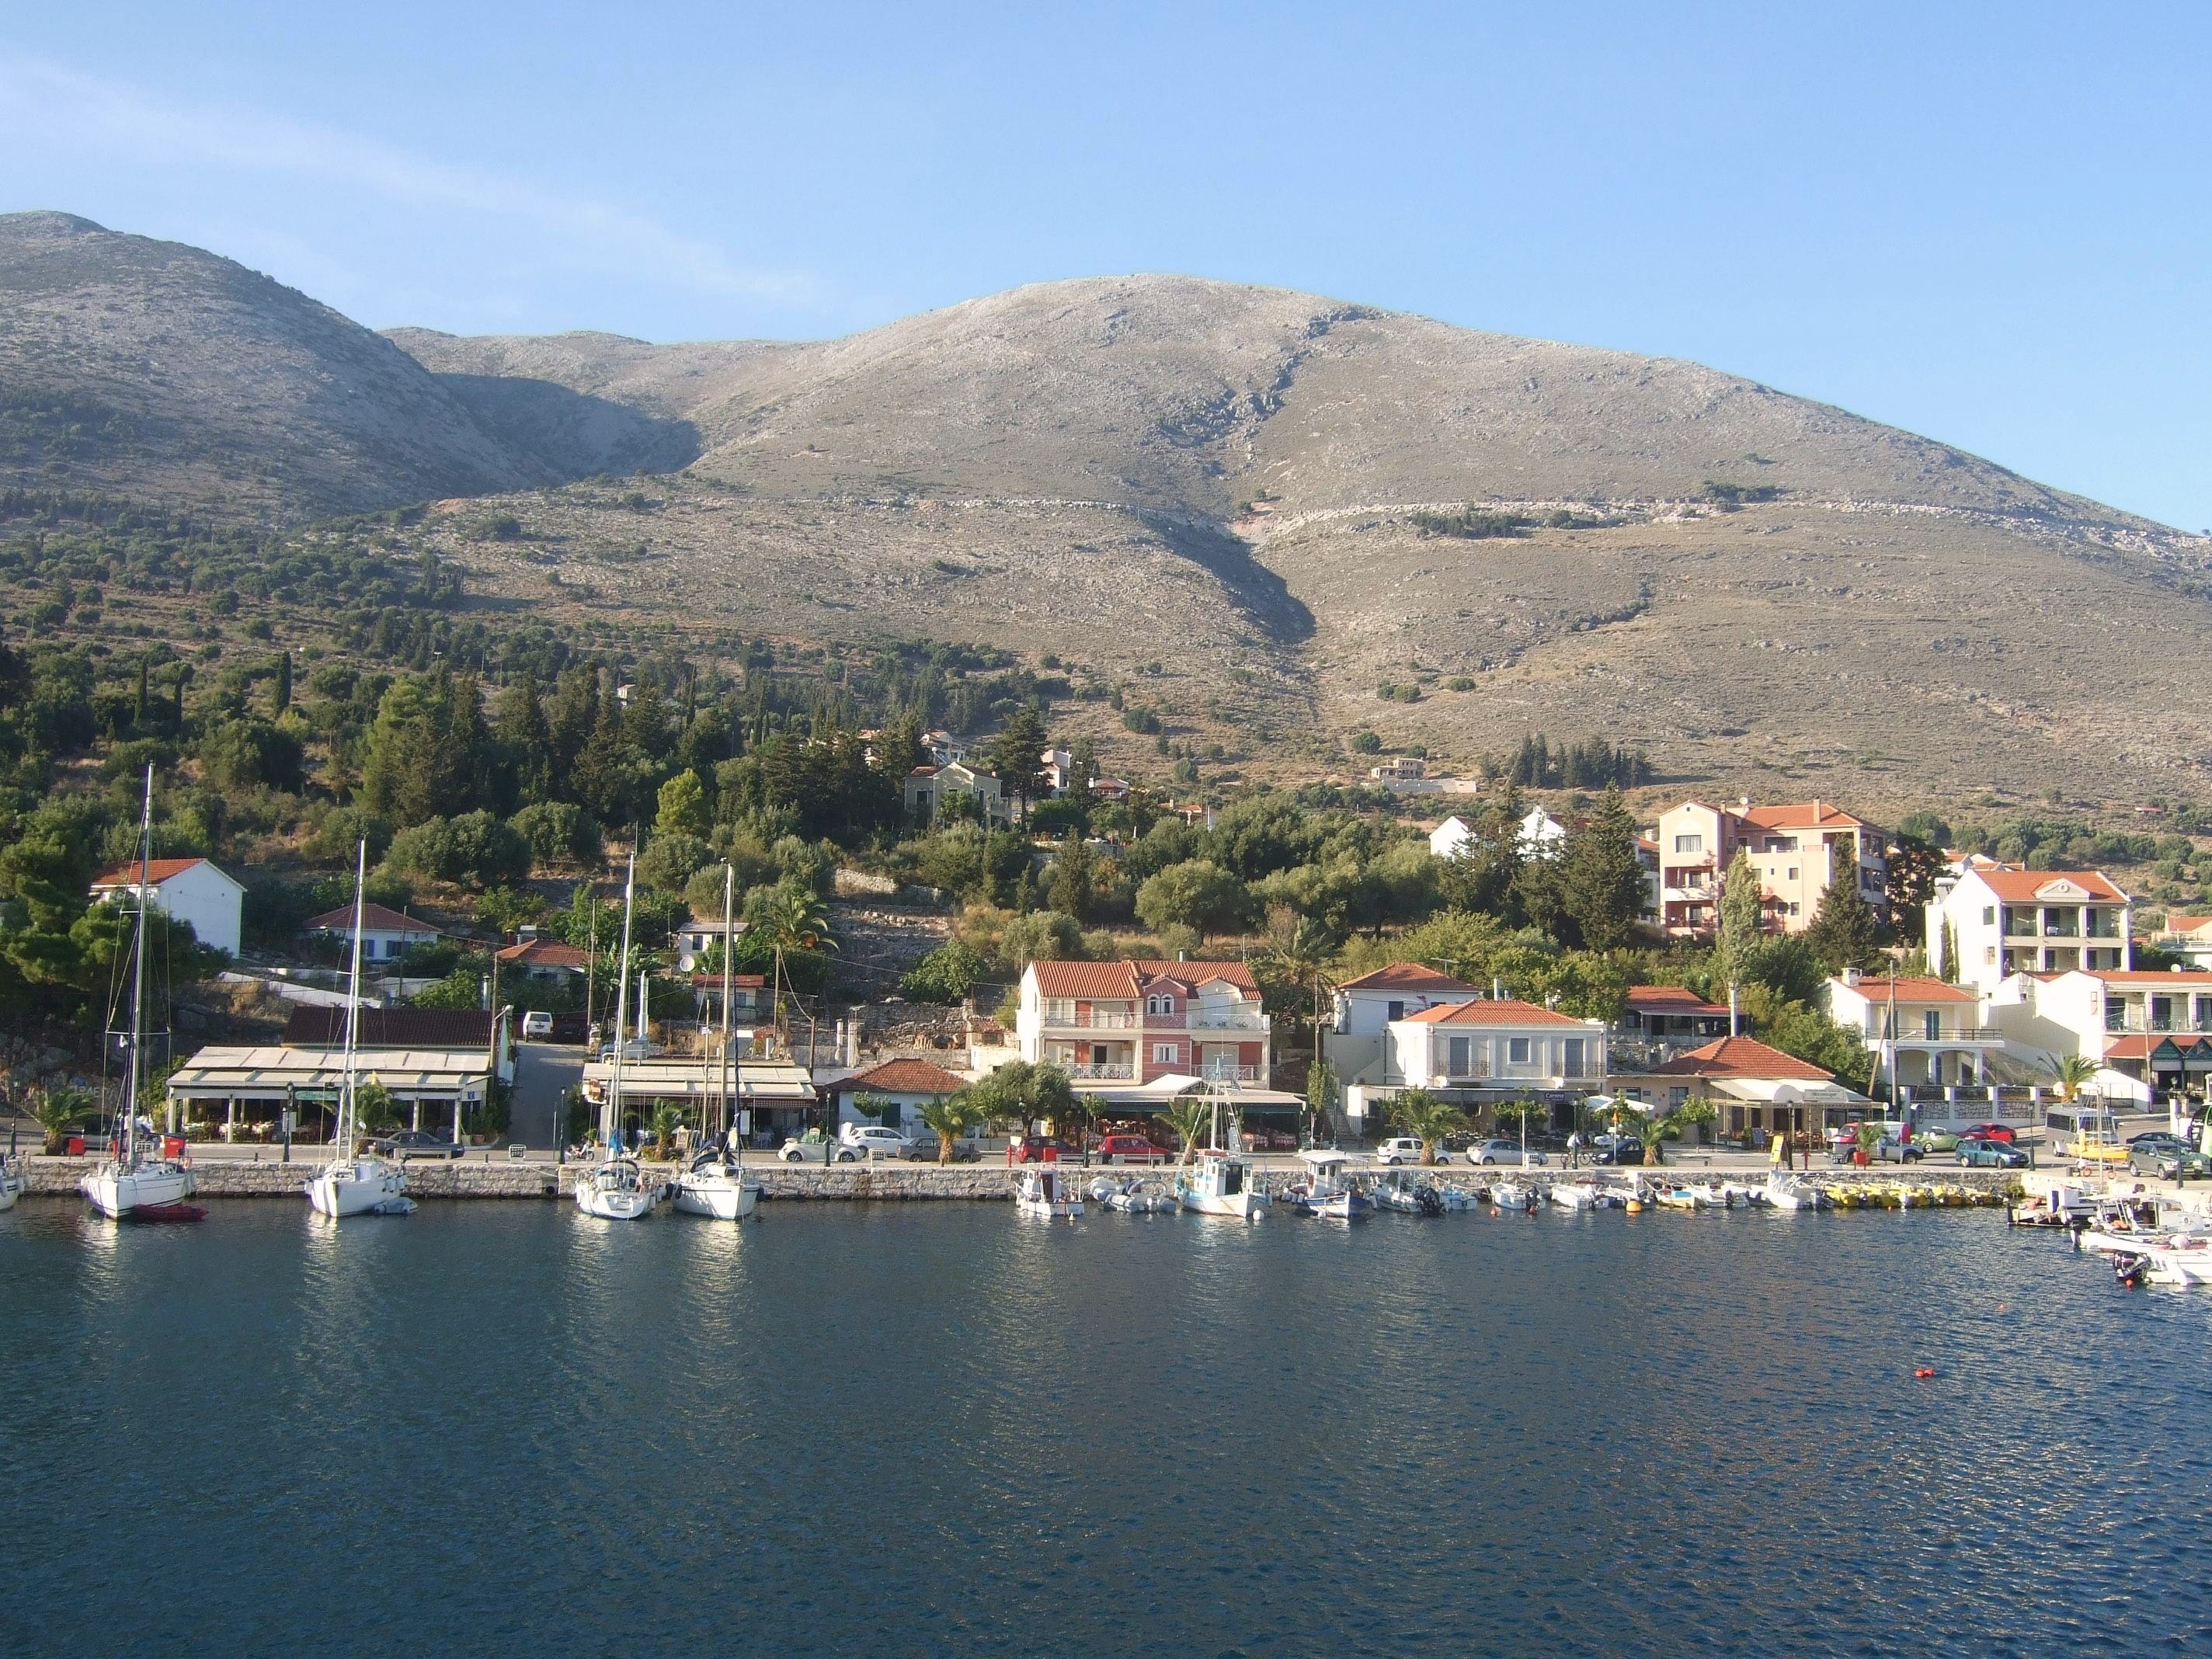
sea, coast, mountain, lake, town, mountain range, village, scenic, bay, harbour, fjord, tourism, body of water, resort, boats, greece, vessels, kafelonia